History of Sindh

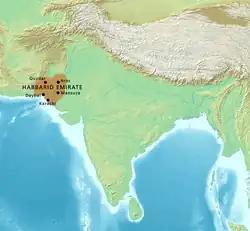

The third dynasty, Habbari dynasty ruled much of Greater Sindh, as a semi-independent "emirate" from 854 to 1024. Beginning with the rule of 'Umar bin Abdul Aziz al-Habbari in 854 CE, the region became semi-independent from the Abbasid Caliphate in 861, while continuing to nominally pledge allegiance to the Abbasid Caliph in Baghdad. The Habbari ascension marked the end of a period of direct rule of Sindh by the Umayyad and Abbasid Caliphates, which had begun in 711 CE. The Habbaris were based in the city of Mansura, and ruled central and southern Sindh south of Aror, near the modern-day metropolis of Sukkur. The Habbaris ruled Sindh until they were defeated by Sultan Mahmud Ghaznavi in 1026, who then went on to destroy the old Habbari capital of Mansura, and annex the region to the Ghaznavid Empire, thereby ending Arab rule of Sindh.